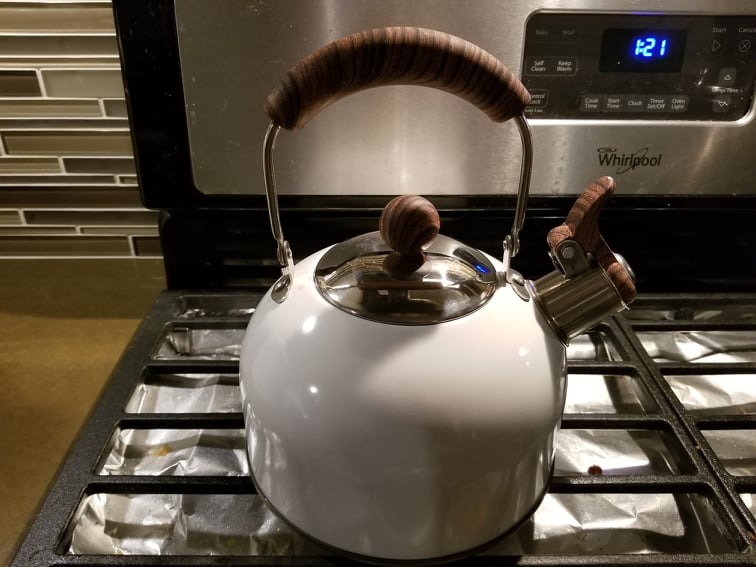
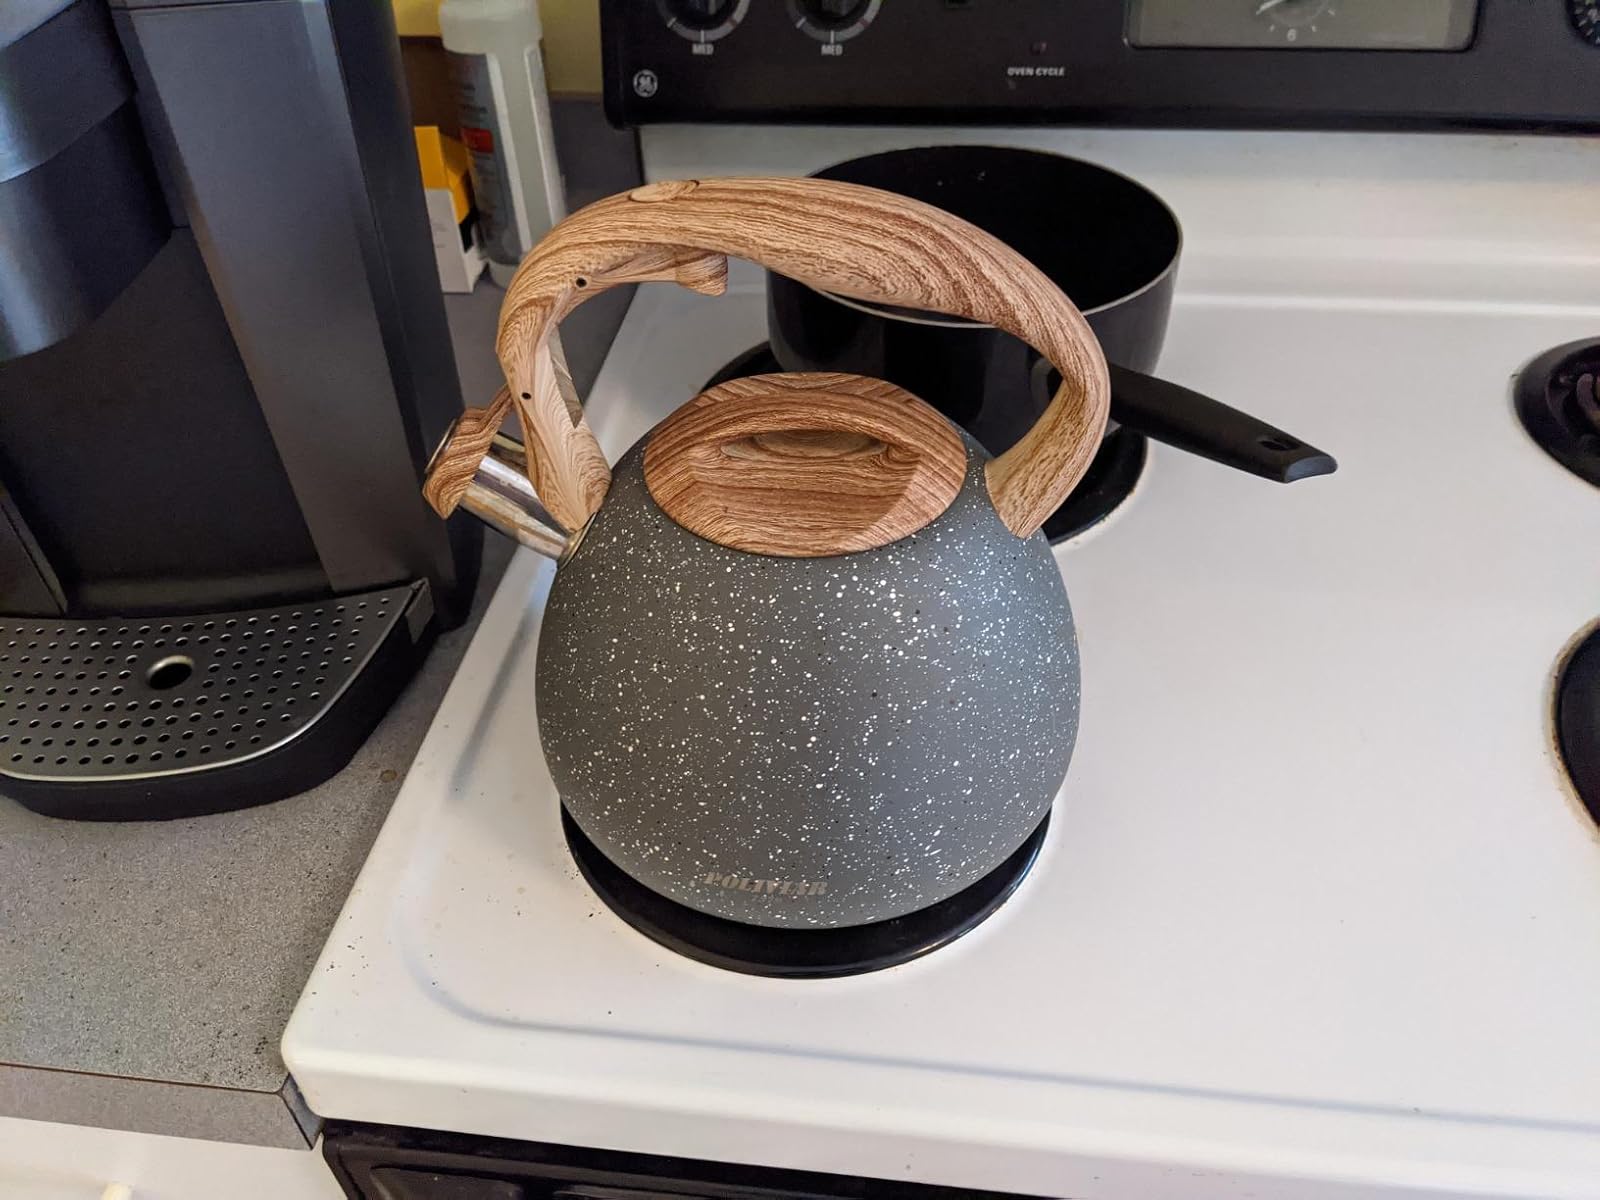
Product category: items_kettle
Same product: no